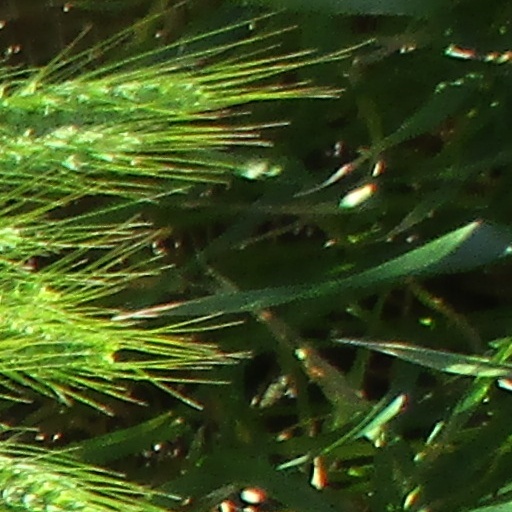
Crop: wheat